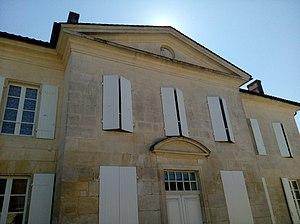
Façade nord, logis de Mont Jourdain, Chassors, Charente, France
Le château de Montjourdain ou logis de Mont Jourdain est situé dans la commune de Chassors, en Charente, à 30 kilomètres à l'ouest d'Angoulême près de Jarnac.